2nd Troop Carrier Squadron

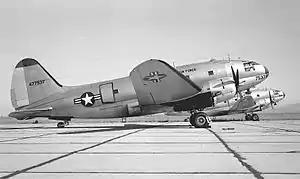
Curtiss C-46D as flown by the squadron in the reserve

All reserve combat units had been mobilized for the Korean War. This mobilization left the reserve without aircraft, and reserve units did not receive aircraft until July 1952. As aircraft began to be assigned to reserve units, the 65th Troop Carrier Wing was activated at Mitchel Air Force Base on 14 June 1952. It replaced the 914th Reserve Training Wing, a nonflying unit that had been organized on 1 July 1951 at Mitchell under First Air Force. The squadron was redesignated the 2nd Troop Carrier Squadron and assigned to the wing's 65th Troop Carrier Group. The 65th Wing trained with Curtiss C-46 Commandos under the supervision of the regular 2233rd Air Force Reserve Combat Training Center. However, before the squadron could fully equip or man, the 65th Wing was replaced at Mitchel by the 514th Troop Carrier Wing, which had been released from active duty in February 1953. The squadron was inactivated on 1 April 1953 and its personnel and equipment were transferred to the 335th Troop Carrier Squadron, which was simultaneously activated.